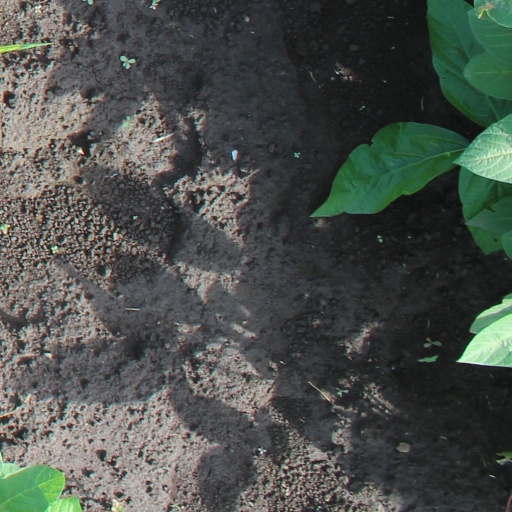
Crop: soybean